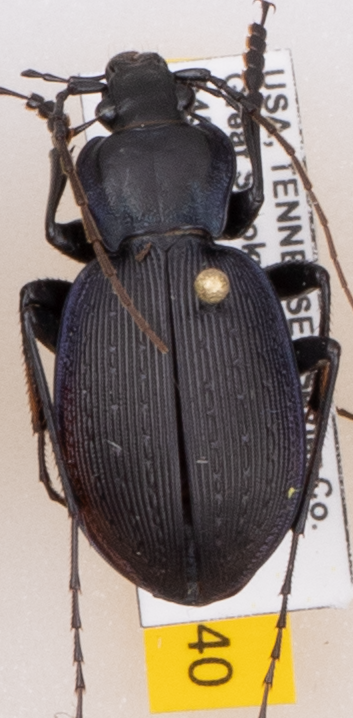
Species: Carabus goryi
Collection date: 2021-04-13
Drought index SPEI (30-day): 1.348
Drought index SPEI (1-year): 1.06
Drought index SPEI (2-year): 2.09